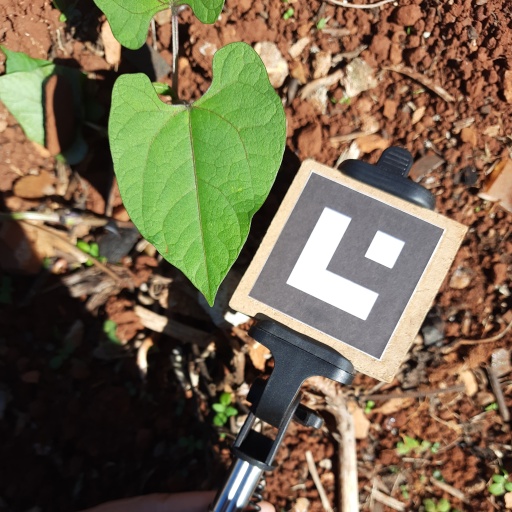
Observations: flat surface, no eating holes, under sunlight, under shade